Trishna (1978 film)

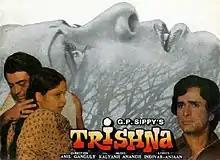
DVD cover

Trishna is a 1978 Indian Hindi film directed by Anil Ganguly. The film stars Shashi Kapoor, Sanjeev Kumar and Raakhee in lead roles. The film is loosely inspired by the 1977 Tamil film "Thoondil Meen".